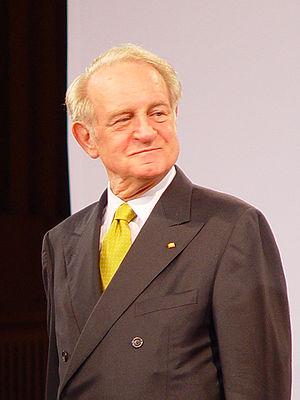
Le Parti social-démocrate d’Allemagne, qui a été fondé en 1875, est le plus vieux parti politique d'Allemagne. C'est le seul des grands partis actuels de la République fédérale d'Allemagne qui existait sous une forme comparable avant la Seconde Guerre mondiale. C'est, avec la CDU, le parti politique allemand ayant le plus d'adhérents avec un total de 500 000. Après la guerre, il a longtemps été le seul parti de gauche de taille notable du pays, jusqu'à la création de Die Linke, plus à gauche.
Cette page dresse la liste des dirigeants des partis sociaux-démocrates allemands : c'est-à-dire les prédécesseurs du Parti social-démocrate d'Allemagne, ainsi que du Parti social-démocrate indépendant d'Allemagne. Les présidents, secrétaires généraux, directeurs des affaires y sont présentés. Par ailleurs les présidents du groupe parlementaire au Bundestag ainsi que les hommes politiques ayant accédé au plus hautes fonctions de l'État allemand : c'est-à-dire la présidence du parlement, la chancellerie et la présidence sont également listés. Les présidents du parlement européen issus du parti sont aussi référencés.